Muhammad bin Hadi bin Qarmleh

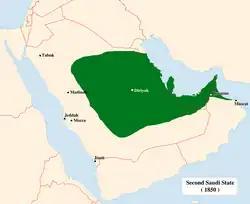
Borders of the Emirate of Nejd by 1850

Bin Hadi gave him authority over the Najd region and was making disloyal tribes pay money to graze in the Najd region.